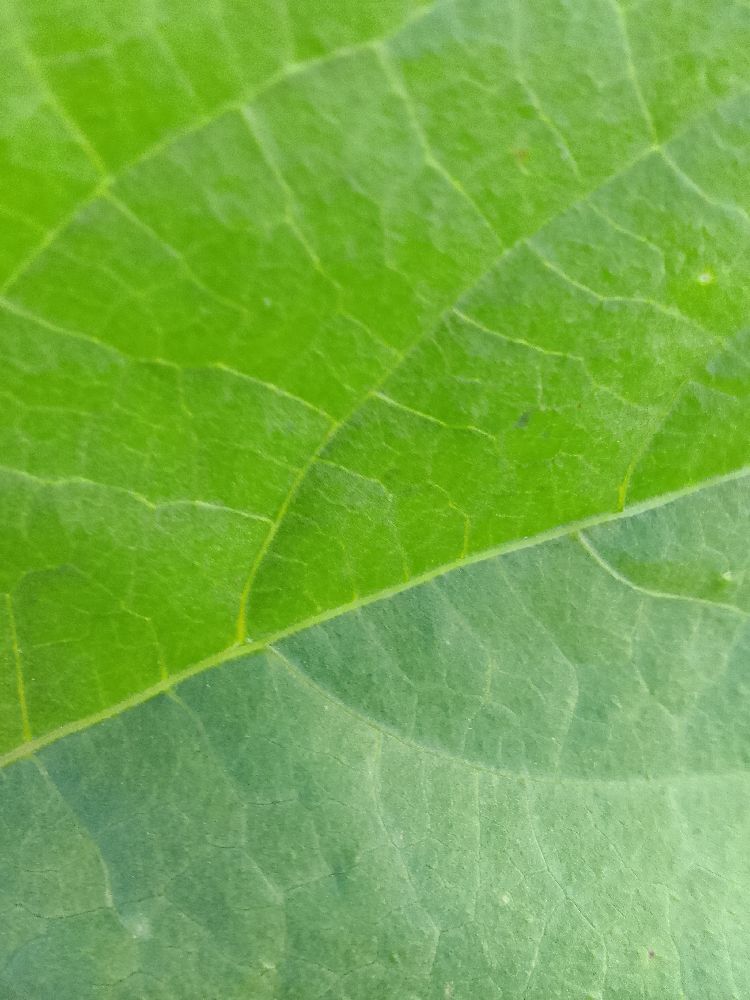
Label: healthy